Celebrity Bluff

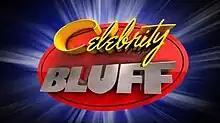
Title card from 2017 to 2018

Celebrity Bluff is a Philippine television comedy game show broadcast by GMA Network. Hosted by Eugene Domingo, it premiered on November 17, 2012. The show originally featured Jose Manalo and Wally Bayola as the original "Gangnammms" (also known as "Celebrity Bluffers"), which later consisted of Celebrity Bluffers, Boobay and Brod Pete. The show concluded on June 30, 2018, with a total of 16 seasons and 213 episodes.